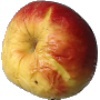
Label: red_yellow_apple